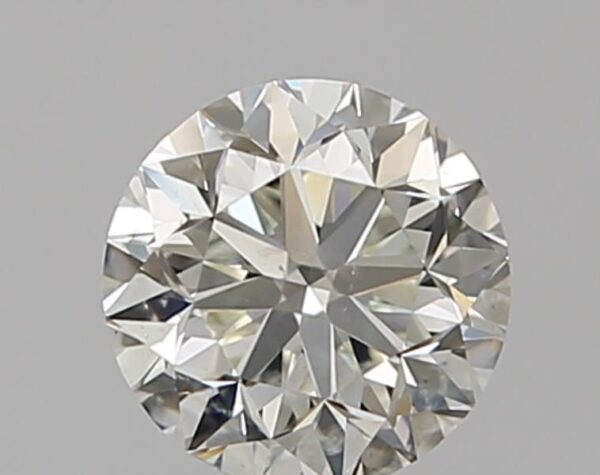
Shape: round
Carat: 0.7
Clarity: SI2
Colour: K
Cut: VG
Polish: EX
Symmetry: VG
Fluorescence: F
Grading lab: GIA
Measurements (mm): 5.48 x 5.54 x 3.58